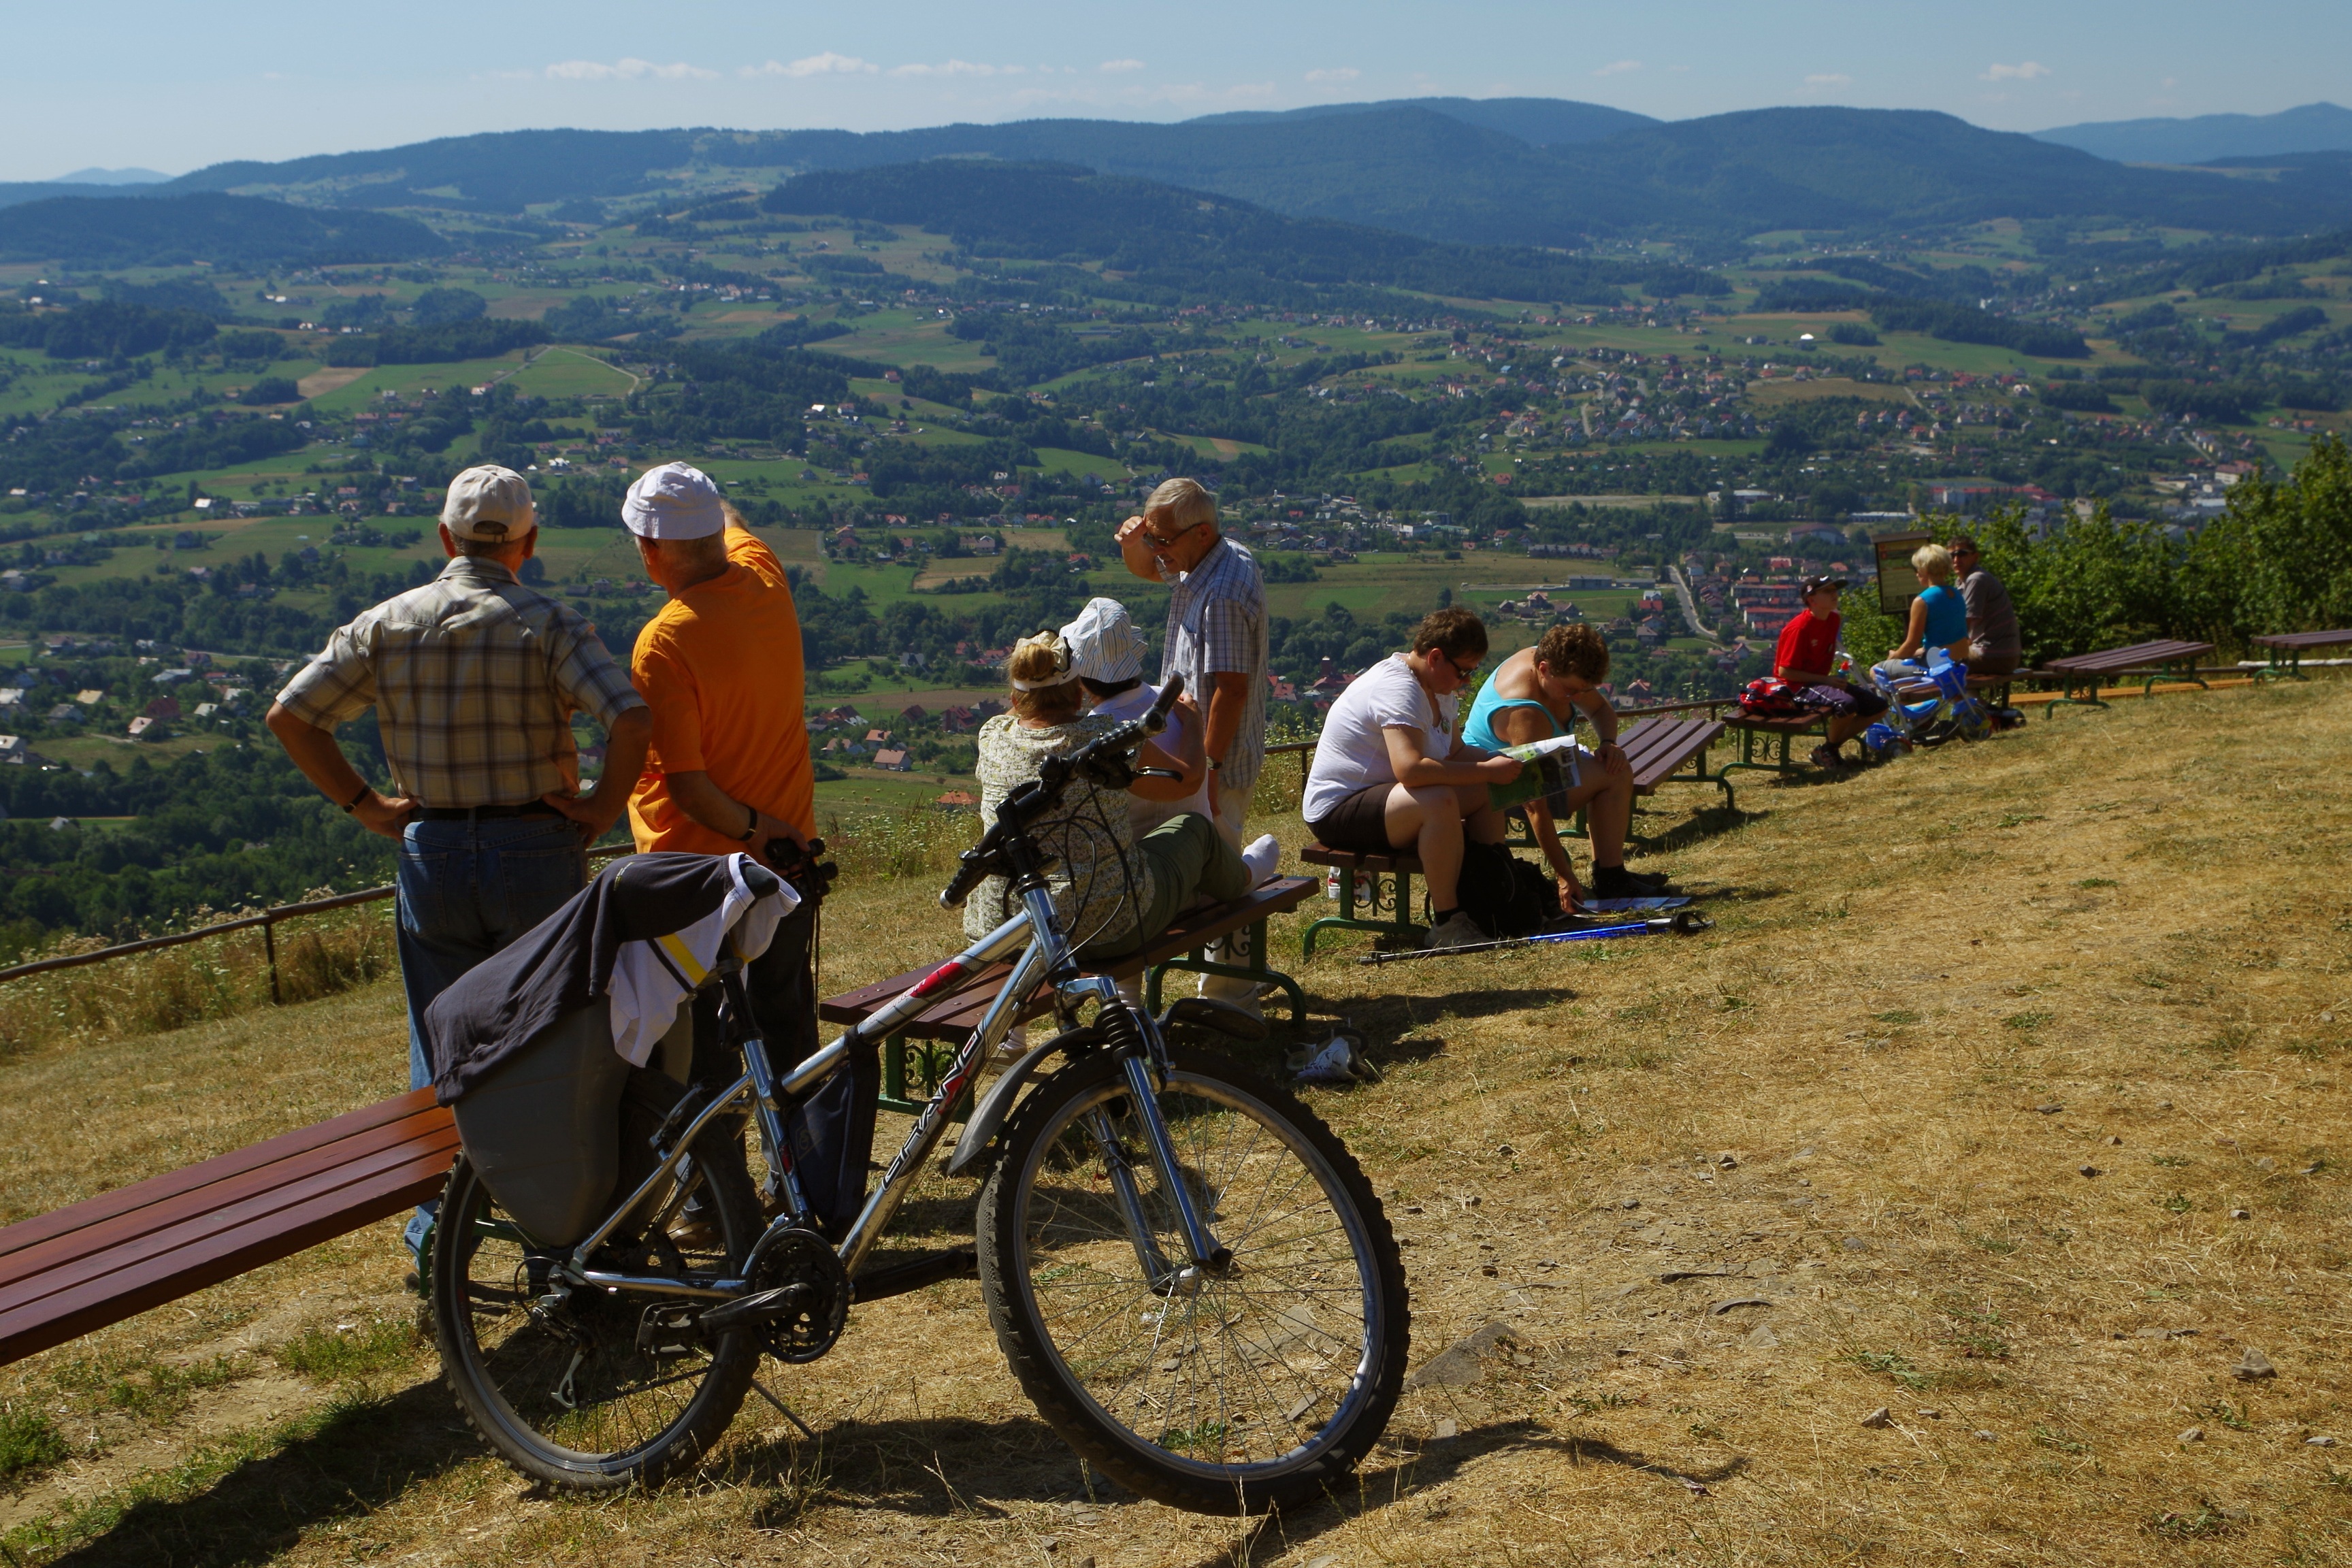
landscape, mountain, trail, adventure, view, bicycle, mountain range, panorama, summer, vehicle, holiday, extreme sport, tourism, sports equipment, mountain bike, cycling, sports, mountains, tops, mountain biking, tours, malopolska, island beskids, cycle sport